Burketown Post Office

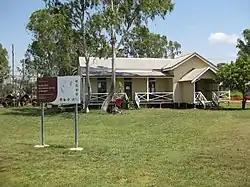
Burketown Tourist Information Centre, formerly Post Office, 2009

Burketown Post Office is a heritage-listed former post office at Musgrave Street, Burketown, Shire of Burke, Queensland, Australia. It was designed by George Connolly and built in 1887. It is also known as Burketown Tourist Information Centre. It was added to the Queensland Heritage Register on 1 January 1993.